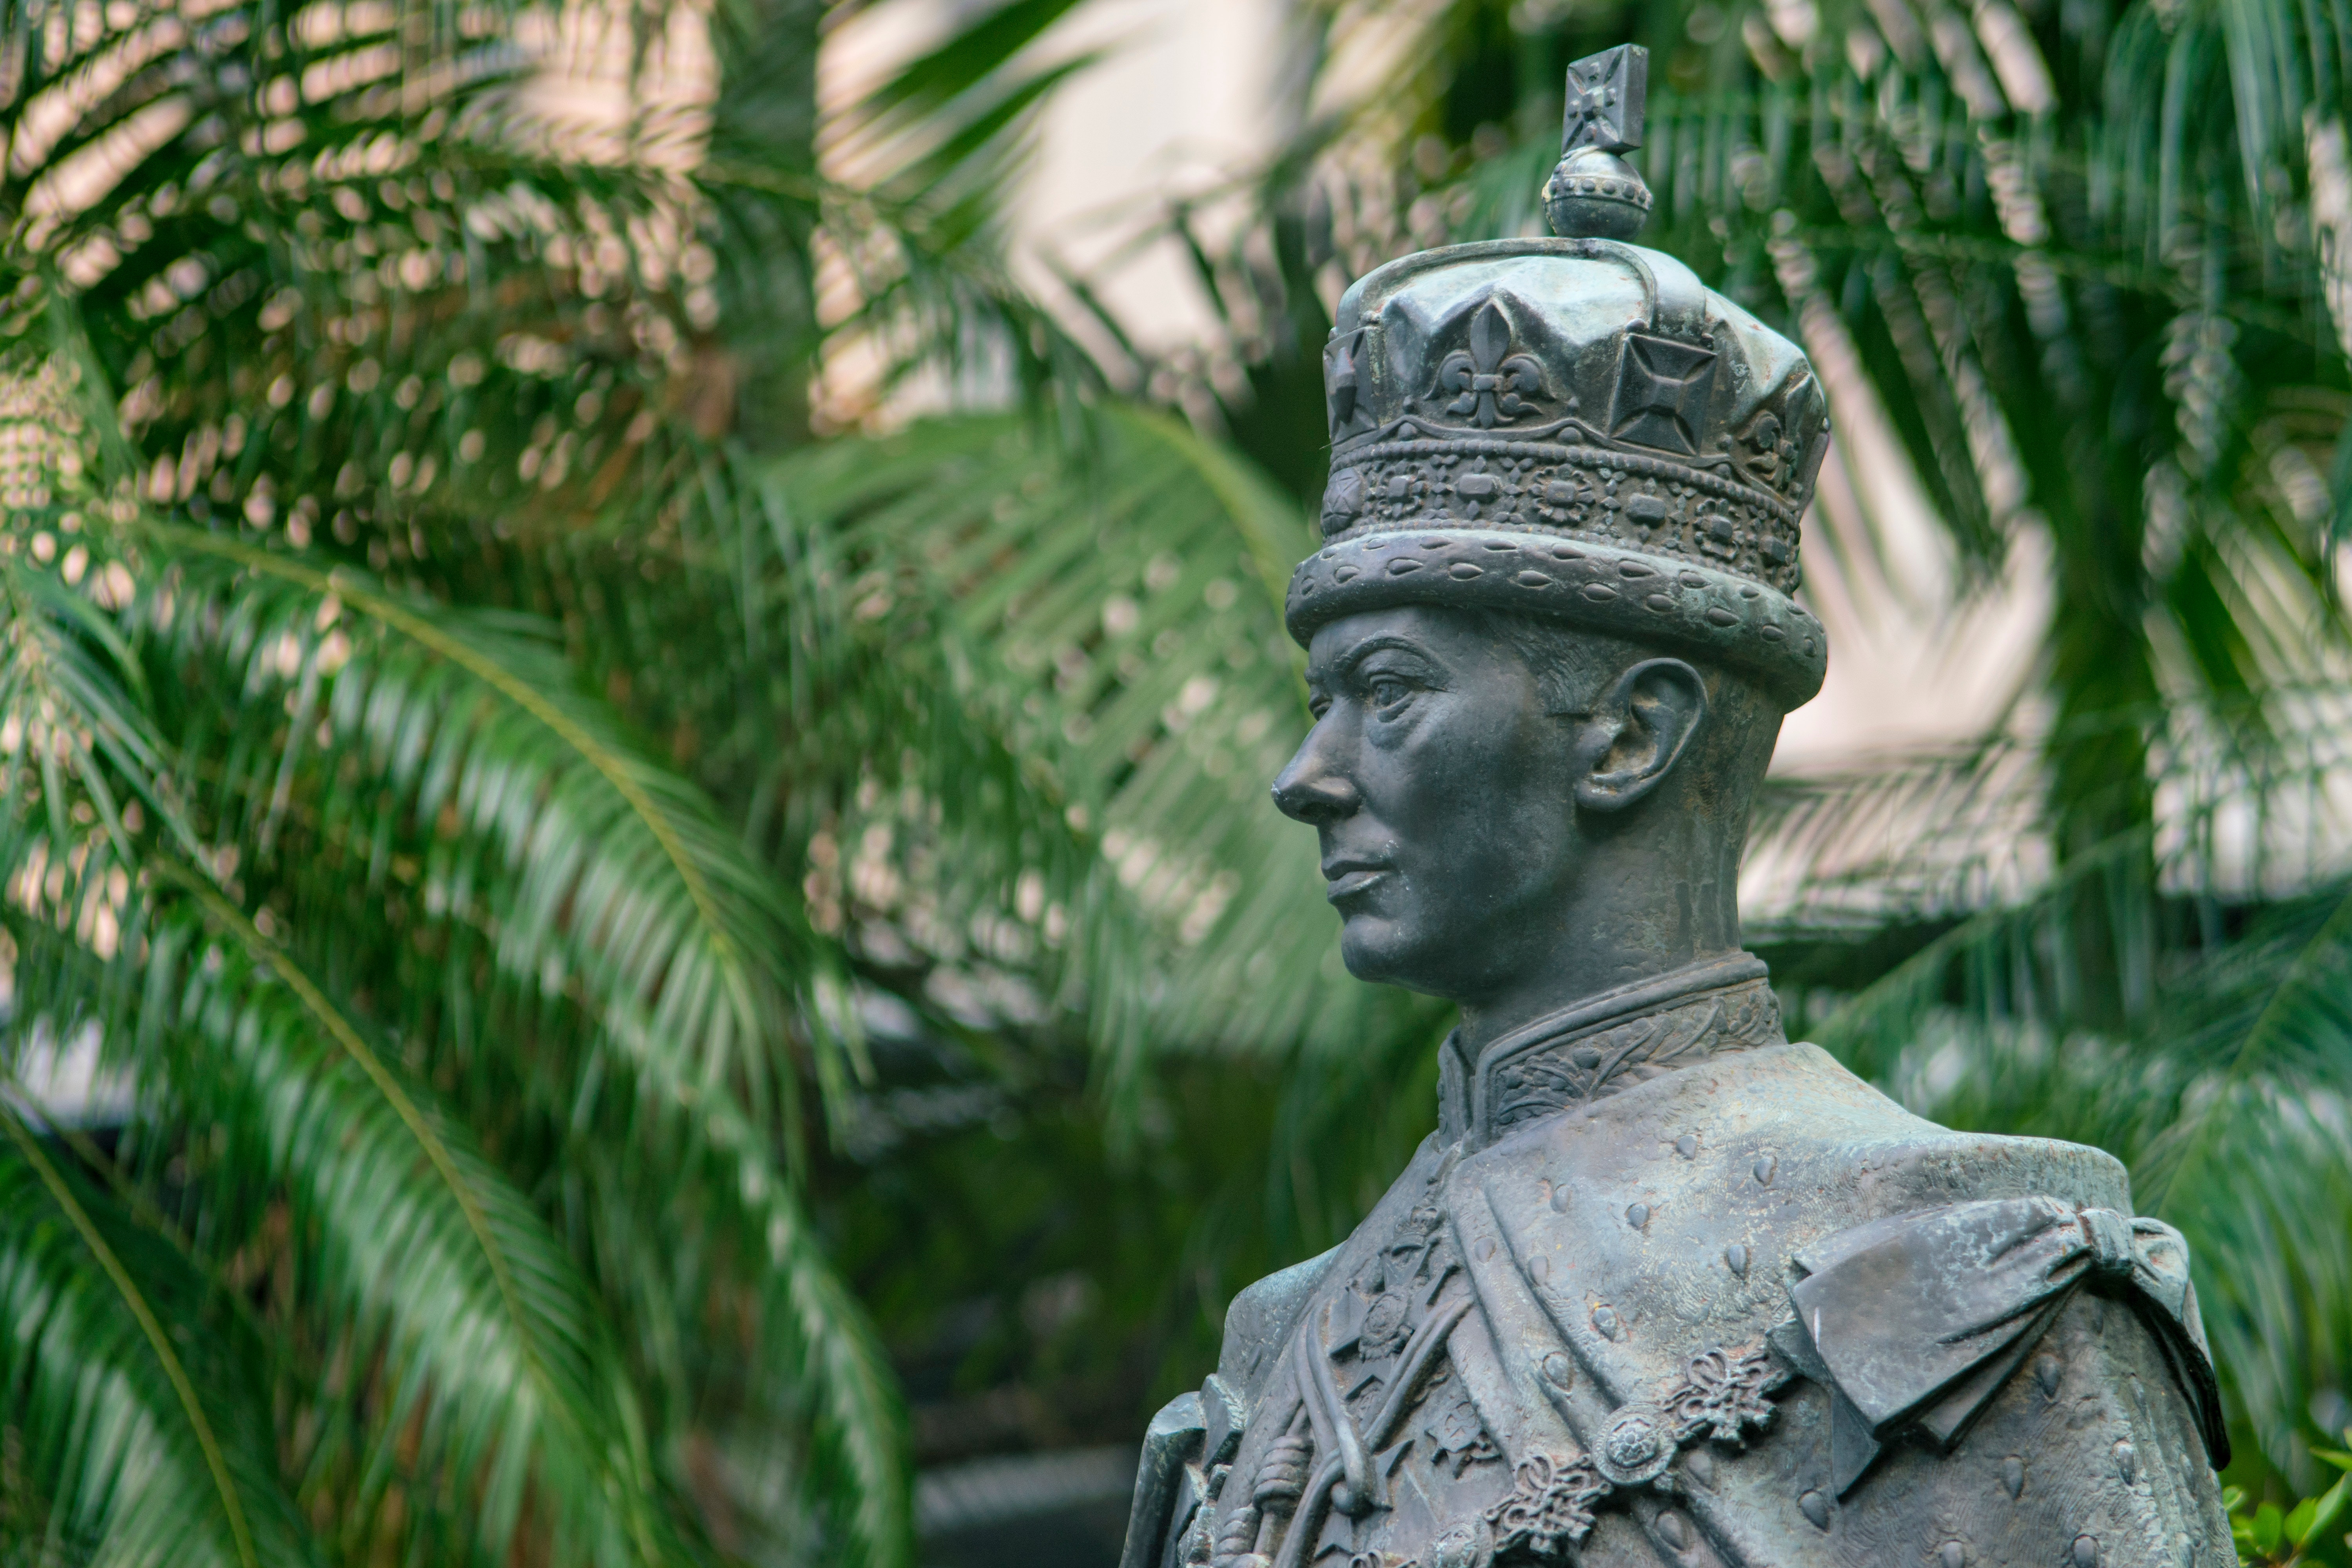
statue, green, sculpture, monument, art, botany, tree, plant, memorial, adaptation, temple, soldier, photography, stone carving, black and white, artwork, metal